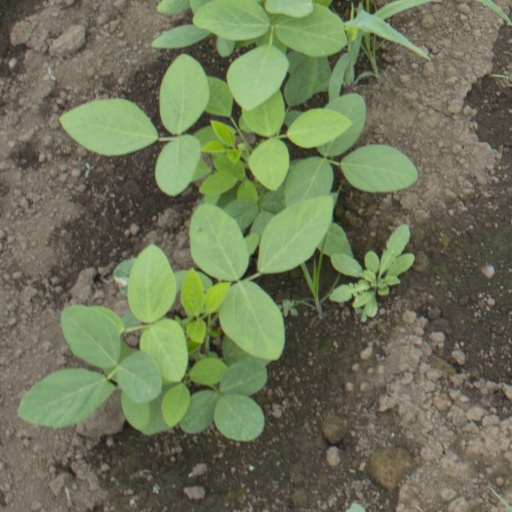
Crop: soybean